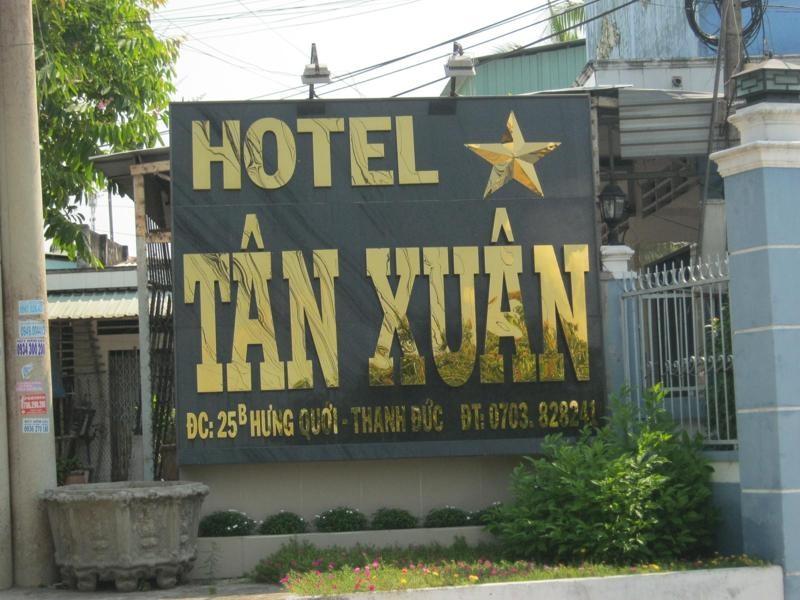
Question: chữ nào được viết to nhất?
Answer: chữ tân xuân